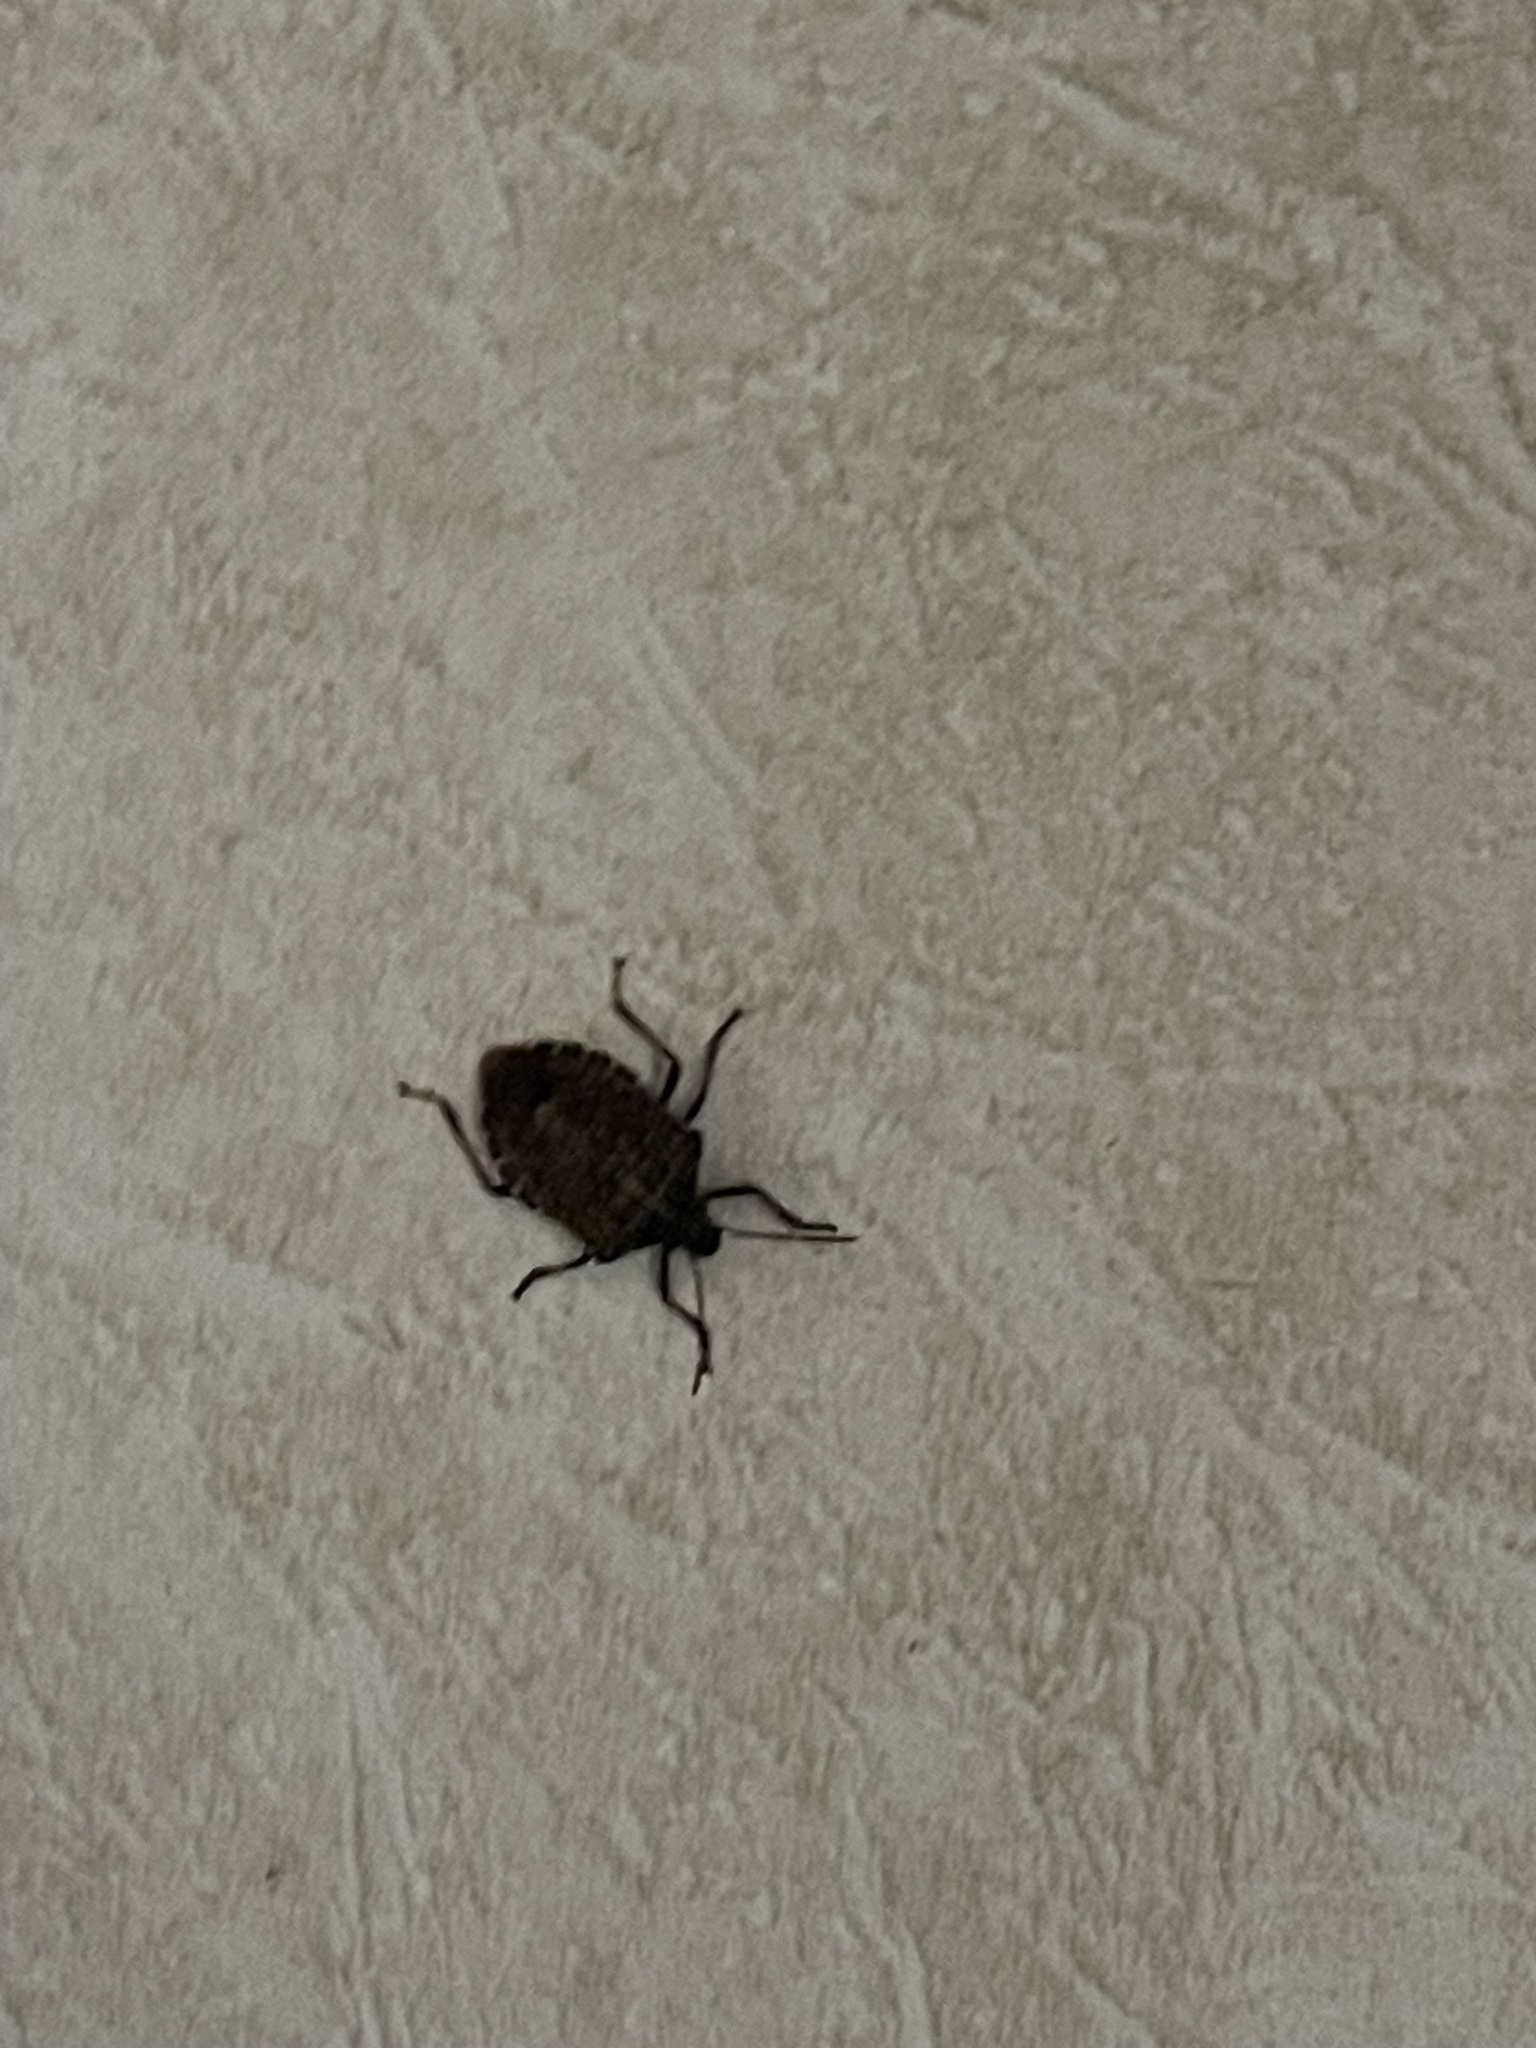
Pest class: stink_bug